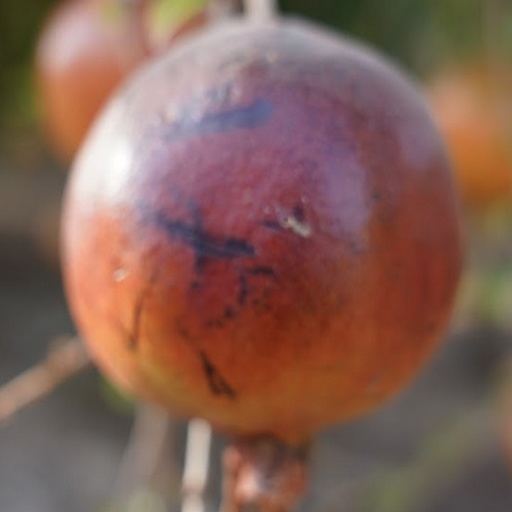
Label: Sunburn